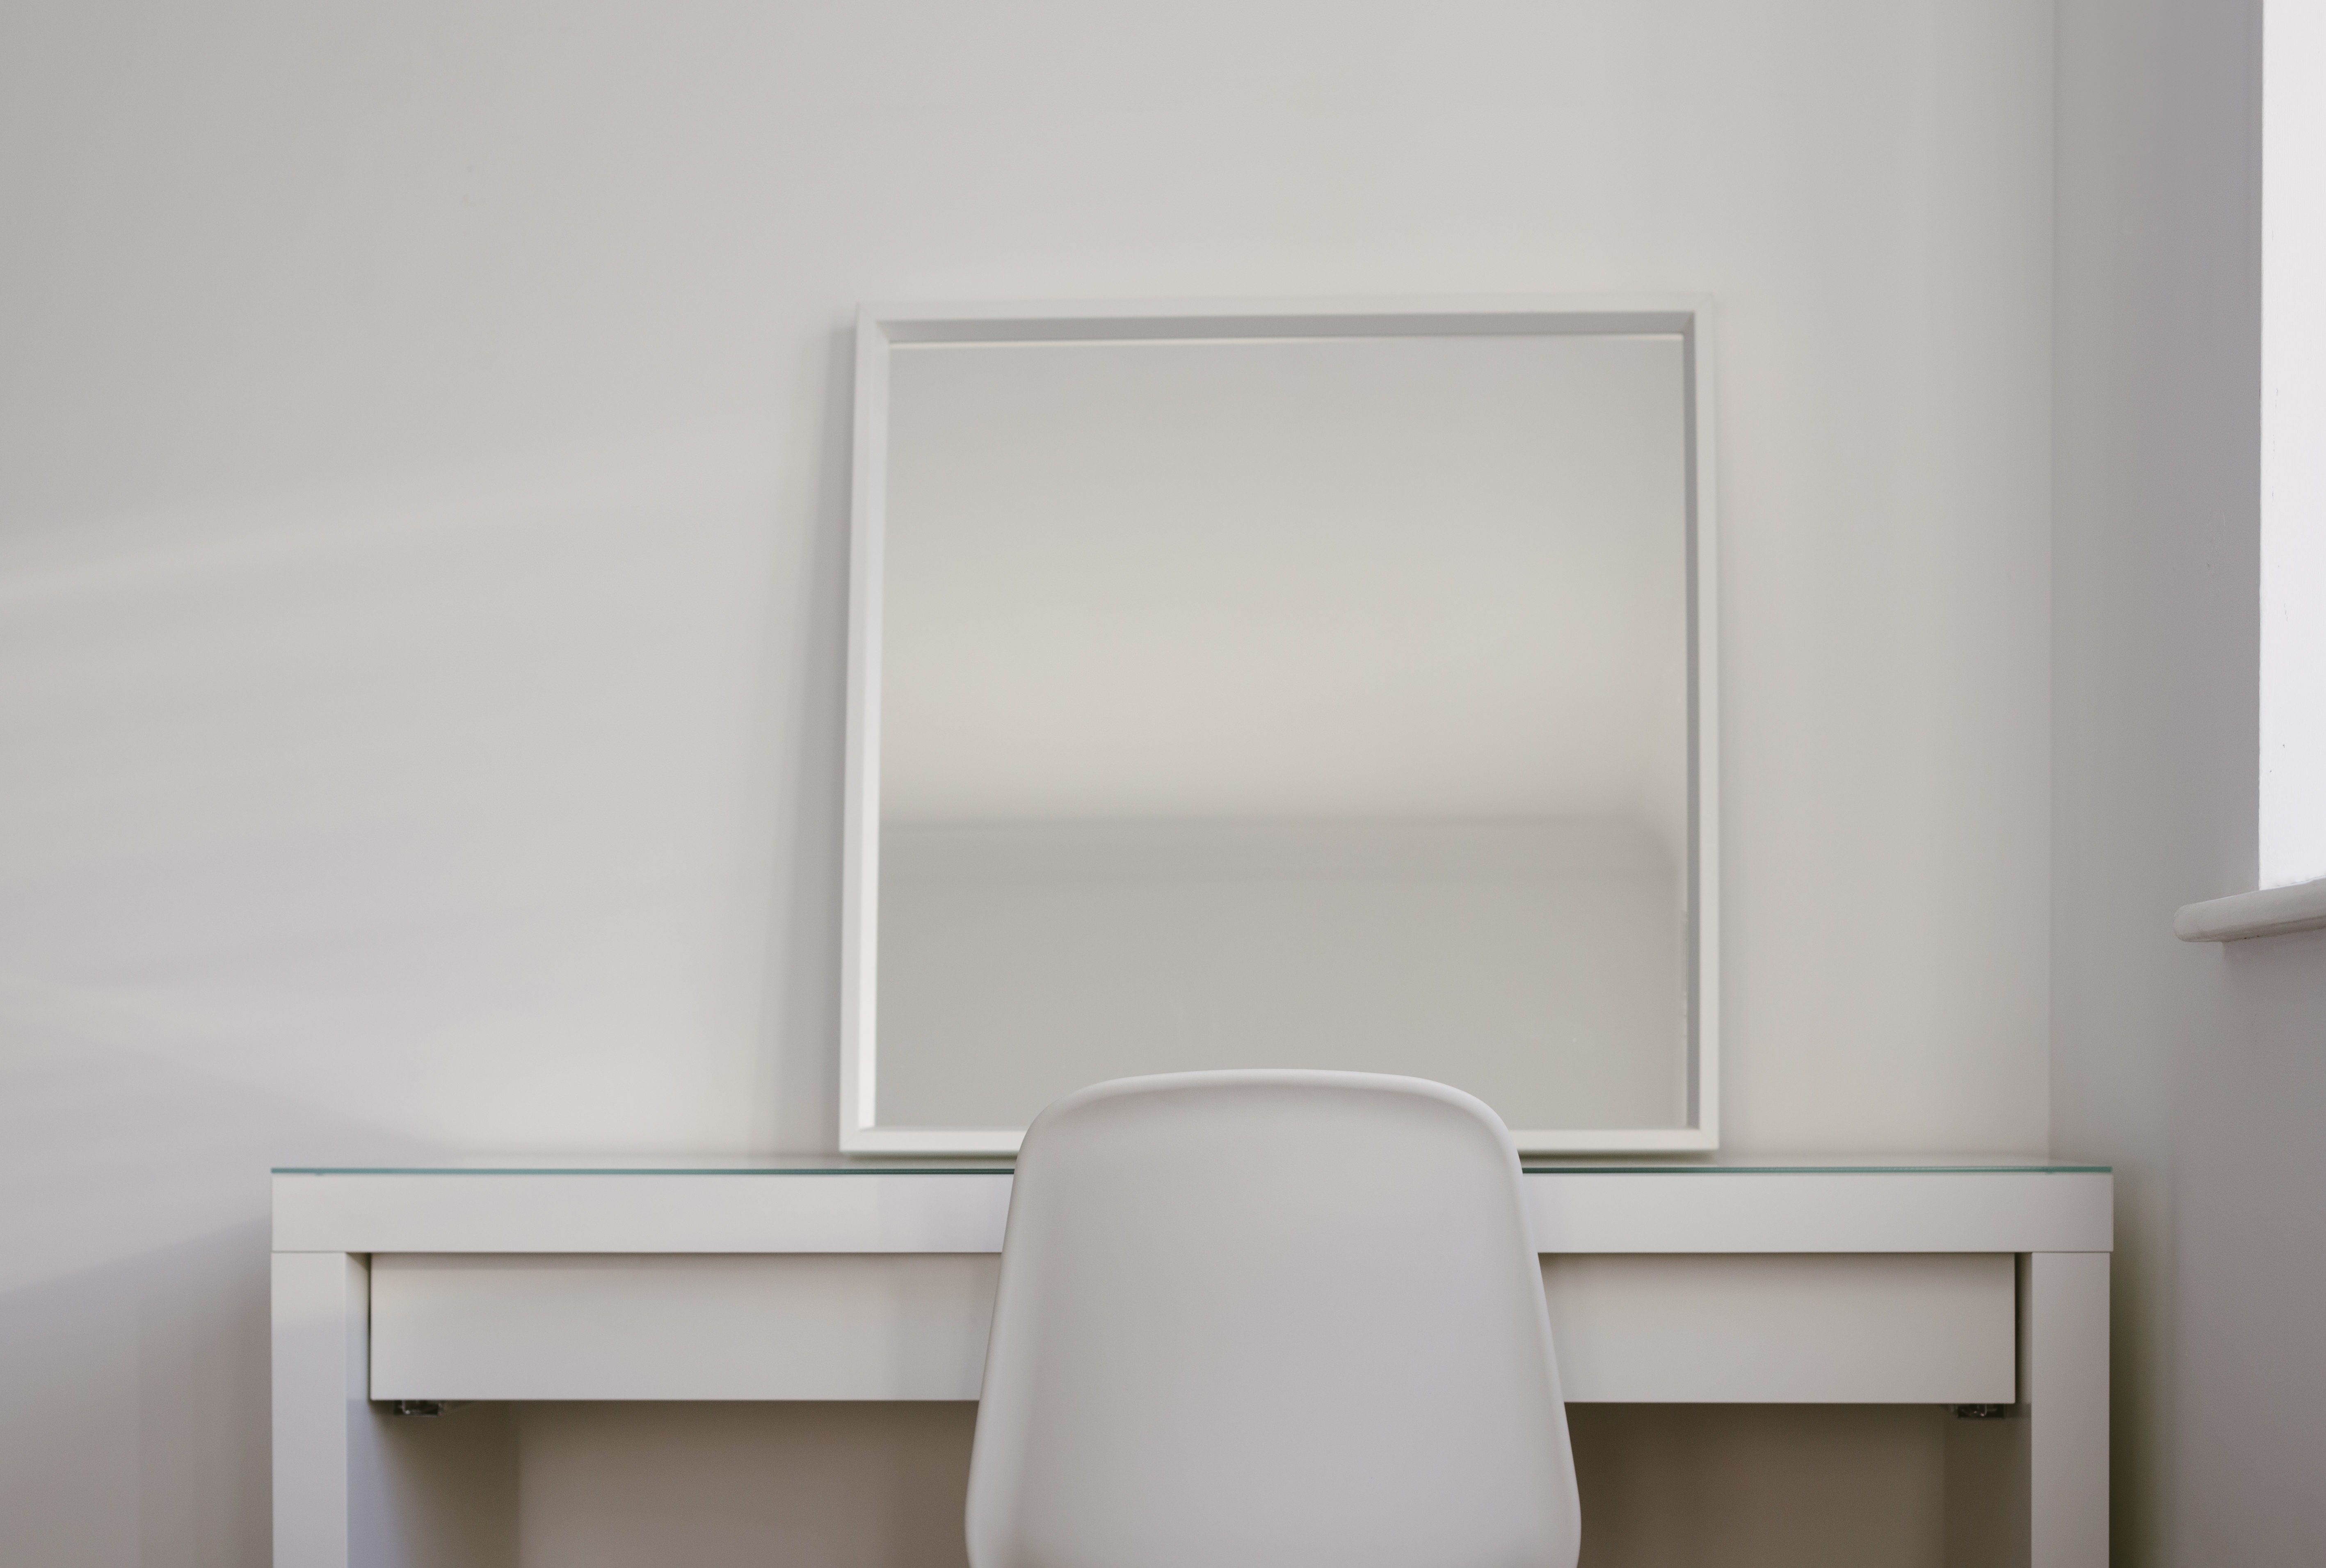
furniture, table, shelf, chair, interior design, product, shelving, angle, light fixture, window, rectangle